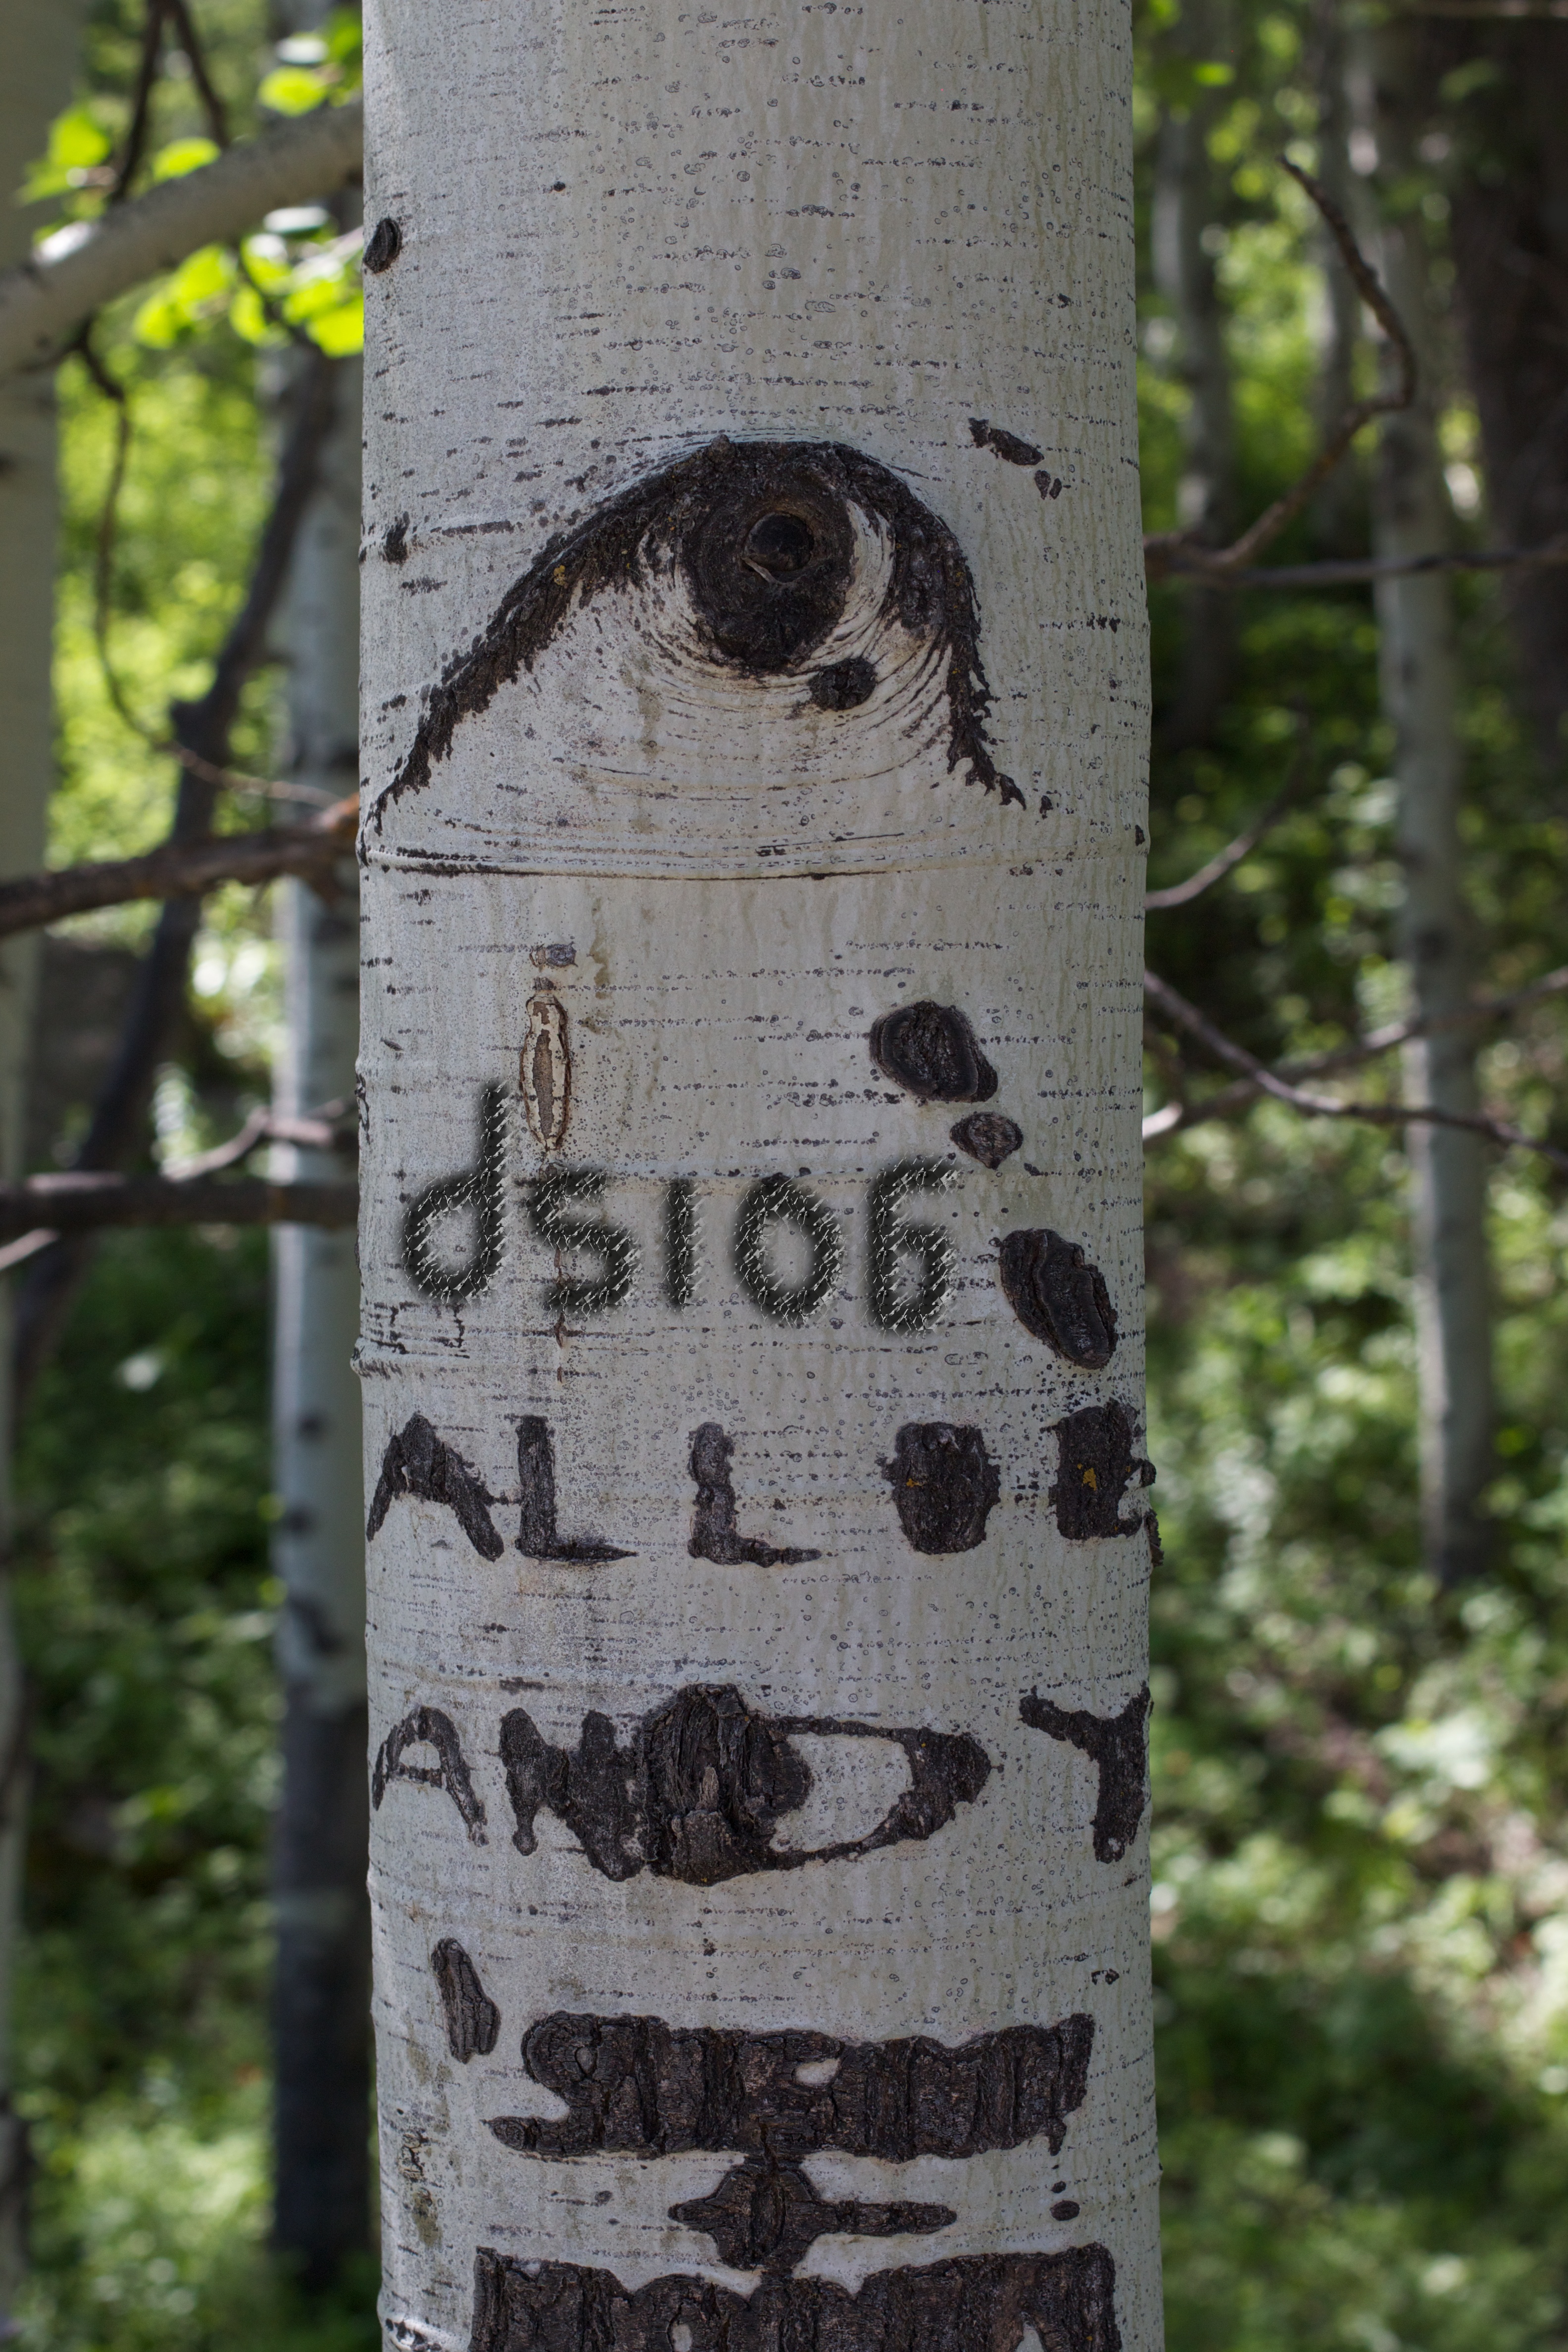
tree, plant, wood, trunk, totem pole, sculpture, art, colorado, ds106, 106, odyssey, stele, man made object, woody plant, outdoor structure